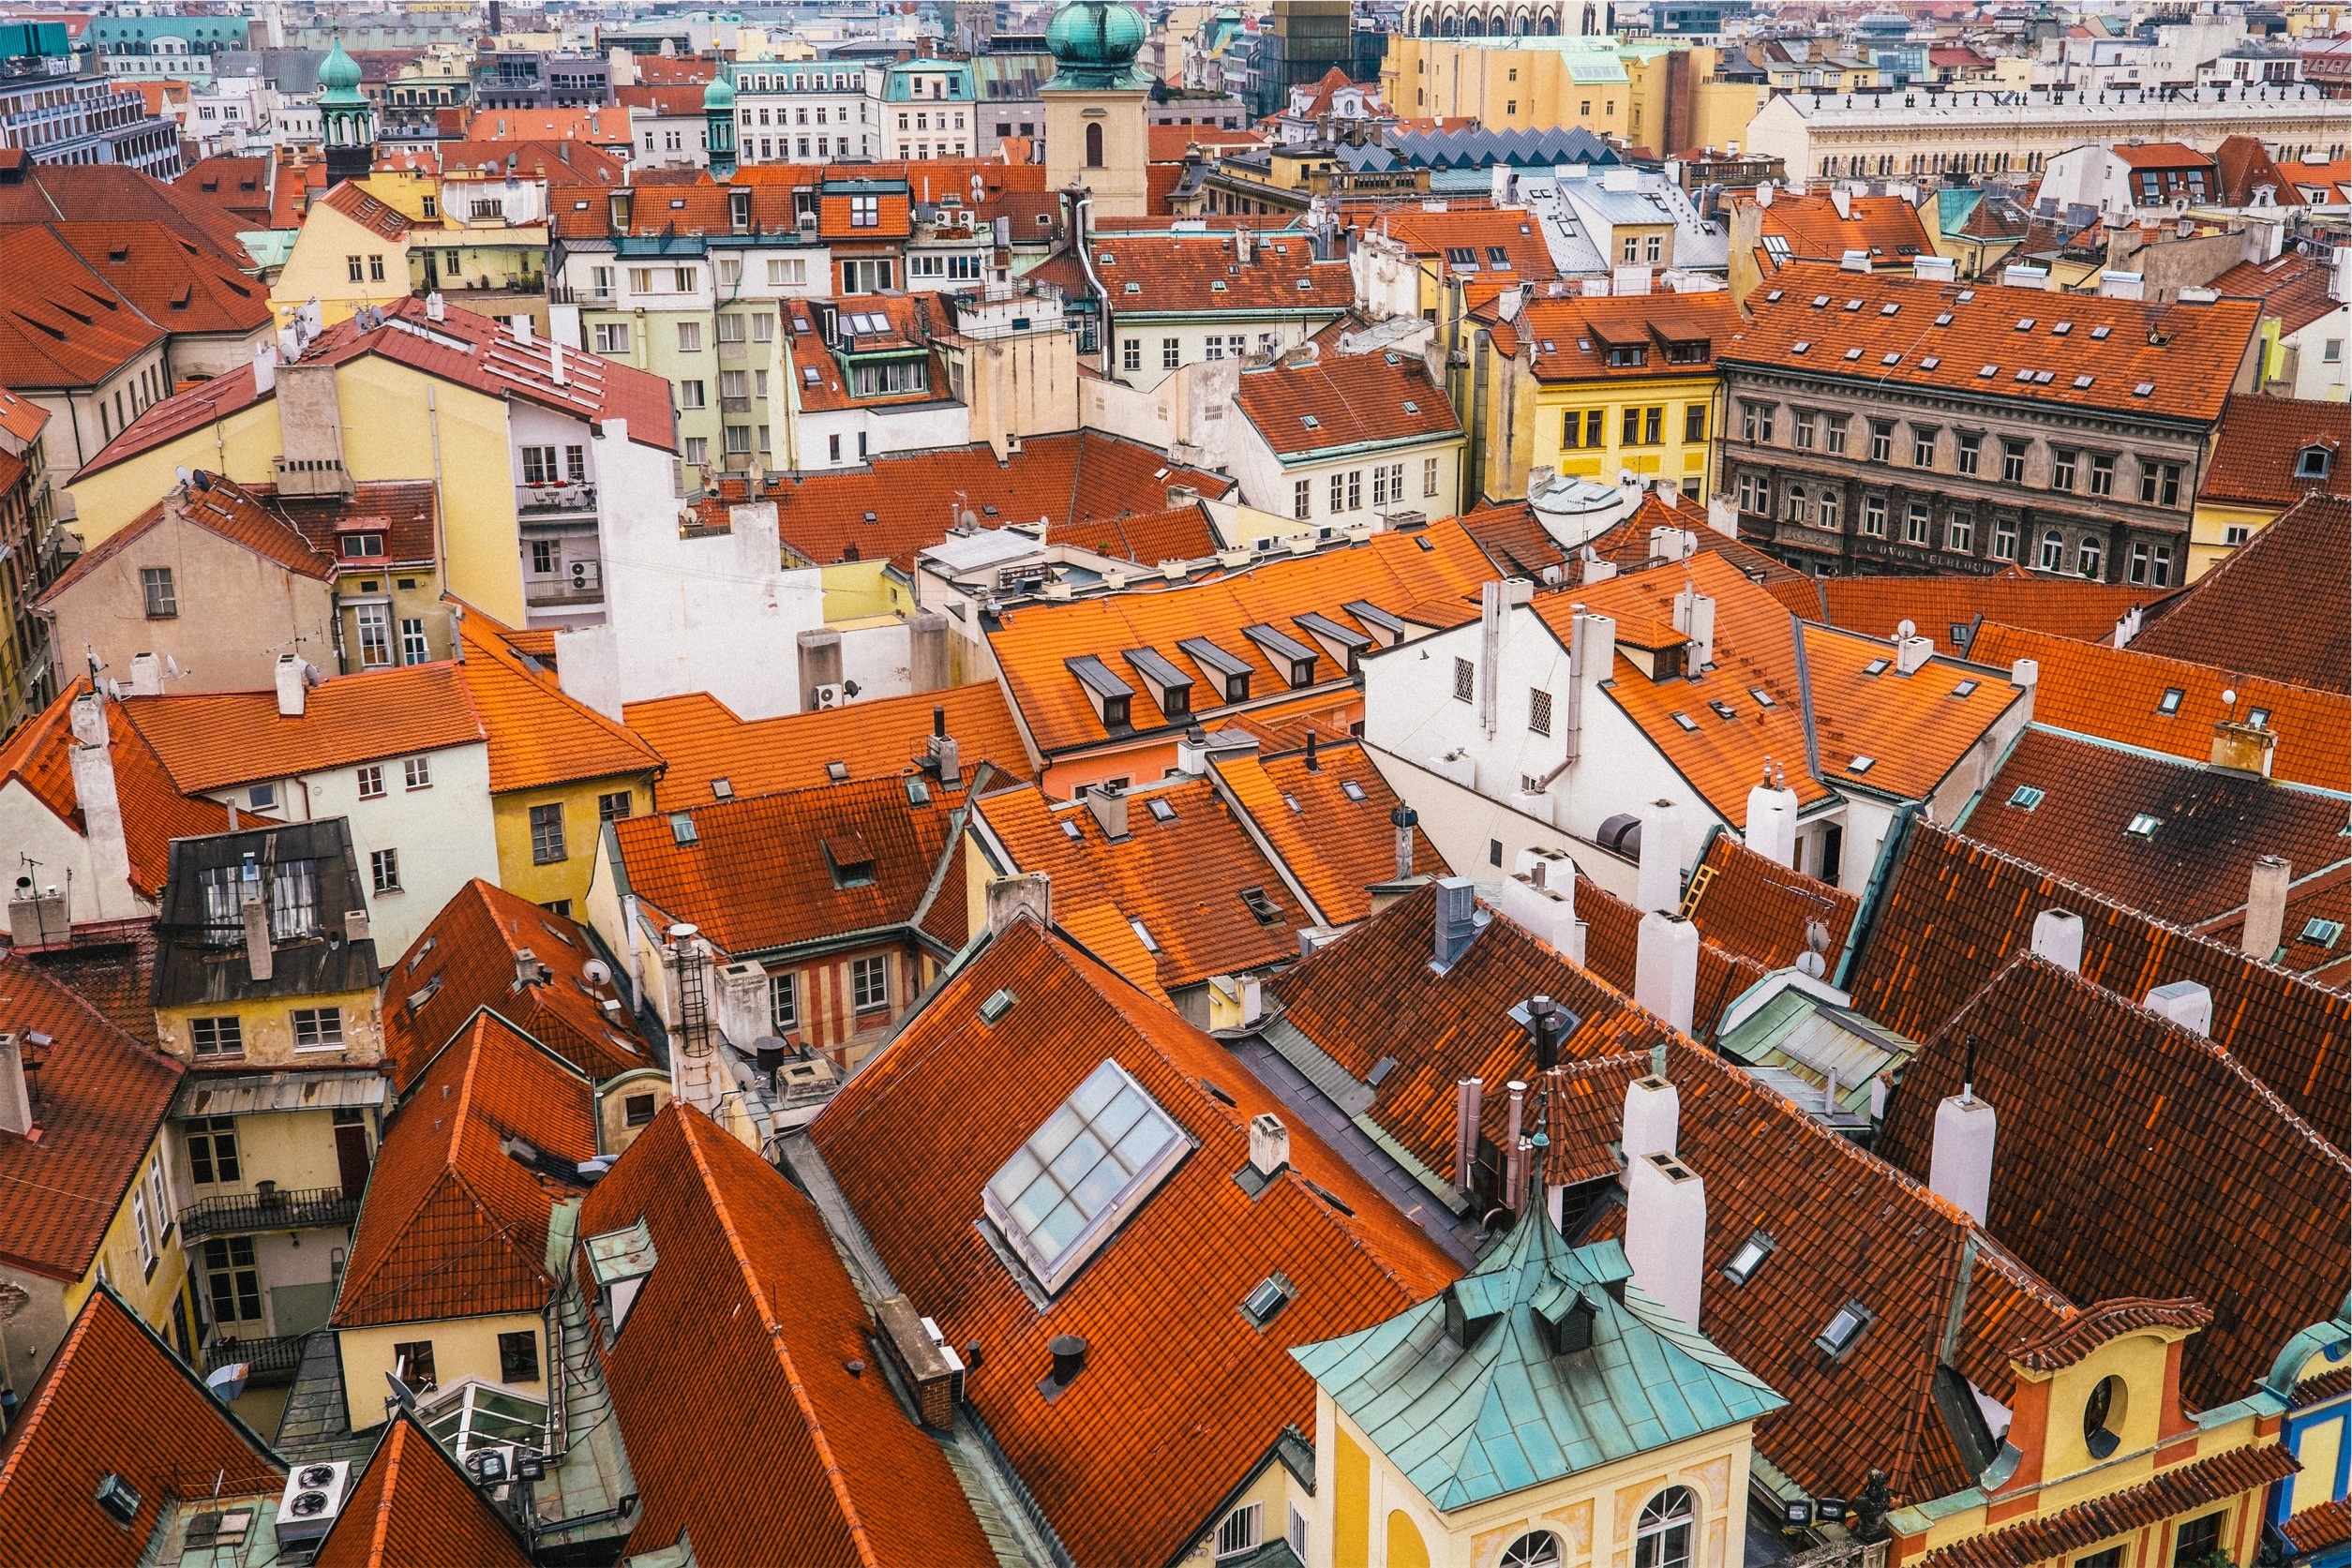
architecture, skyline, town, view, city, cityscape, downtown, suburb, aerial, buildings, metropolis, neighbourhood, bird's eye view, aerial photography, urban area, residential area, roof tops, geographical feature, human settlement, metropolitan area